Proteus syndrome

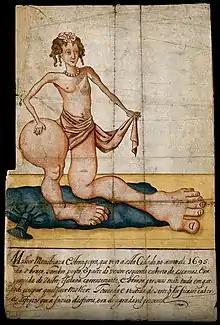
Portuguese illustration of a foreign woman with deformities indicative of Proteus syndrome, 1695

Proteus syndrome causes an overgrowth of skin, bones, muscles, fatty tissues, and blood and lymphatic vessels. Proteus syndrome is a progressive condition wherein children are usually born without any obvious deformities. Tumors of skin and bone growths appear as they age typically in early childhood. The musculoskeletal manifestations are cardinal for the diagnosis of Proteus syndrome. The severity and locations of these asymmetrical growths vary greatly but typically the skull, one or more limbs, and soles of the feet will be affected. There is a risk of premature death in affected individuals due to deep vein thrombosis and pulmonary embolism caused by the vessel malformations that are associated with this disorder. Because of carrying excess weight and enlarged limbs, arthritis and muscle pain may also be symptoms. Further risks may occur due to the mass of extra tissue.